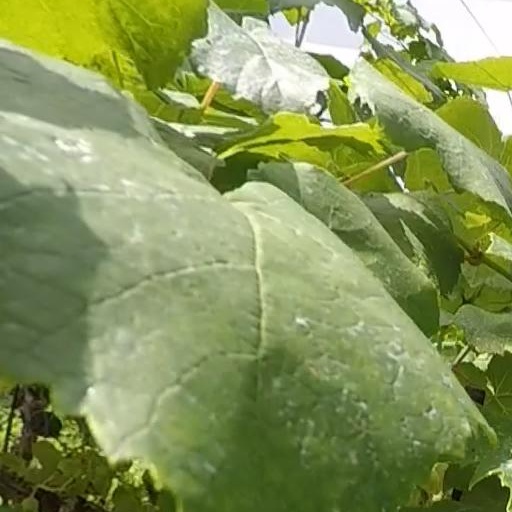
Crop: grape